Maude George

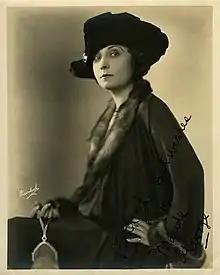
Maude George, early 1920s

Maude George (August 15, 1888 – October 10, 1963) was an American actress of the silent era.